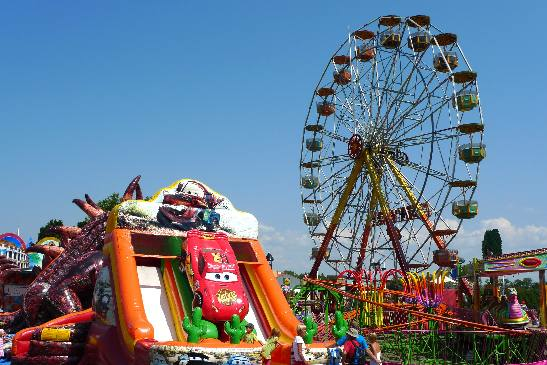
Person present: No